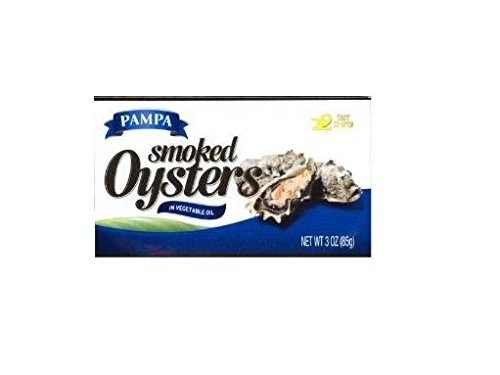
Item Name: Pampa Smoked Oysters in Vegetable Oil (6 Pack) 3 oz Cans
Bullet Point 1: Farm Raised
Bullet Point 2: 6 Pack Listing
Product Description: Product of China
Value: 18.0
Unit: Ounce

Price: 3.46